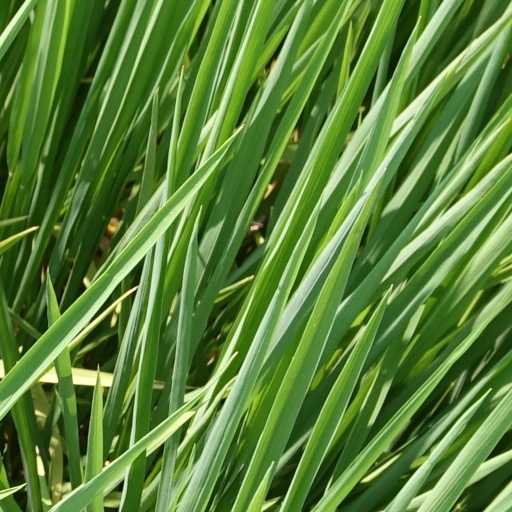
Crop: rice